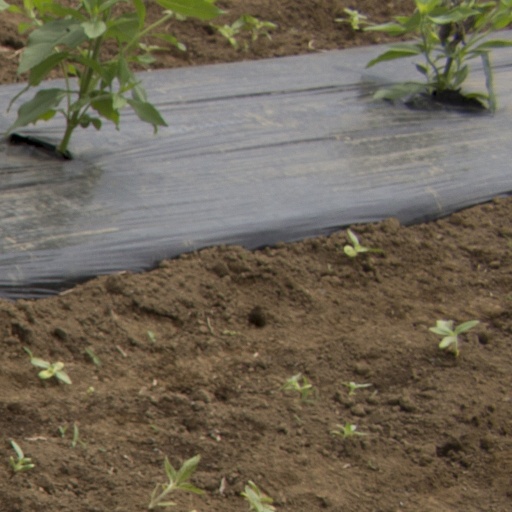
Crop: Jerusalem artichoke